Kuchh Is Tara

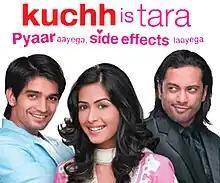

Kuchh Is Tara is an Indian television series that aired on Sony TV from November 2007 to August 2008.